10 euro note

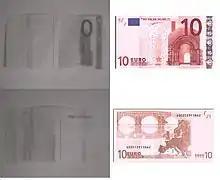
Comparison of a note under infrared light "(left)", and a note under normal light "(right)"

As a lower value note, the security features of the ten euro note are not as high as the other denominations, however, it is protected by: